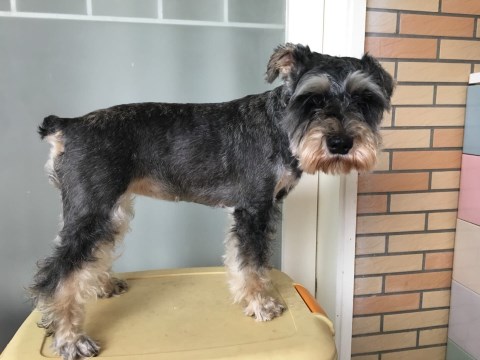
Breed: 2342-n000102-miniature_schnauzer